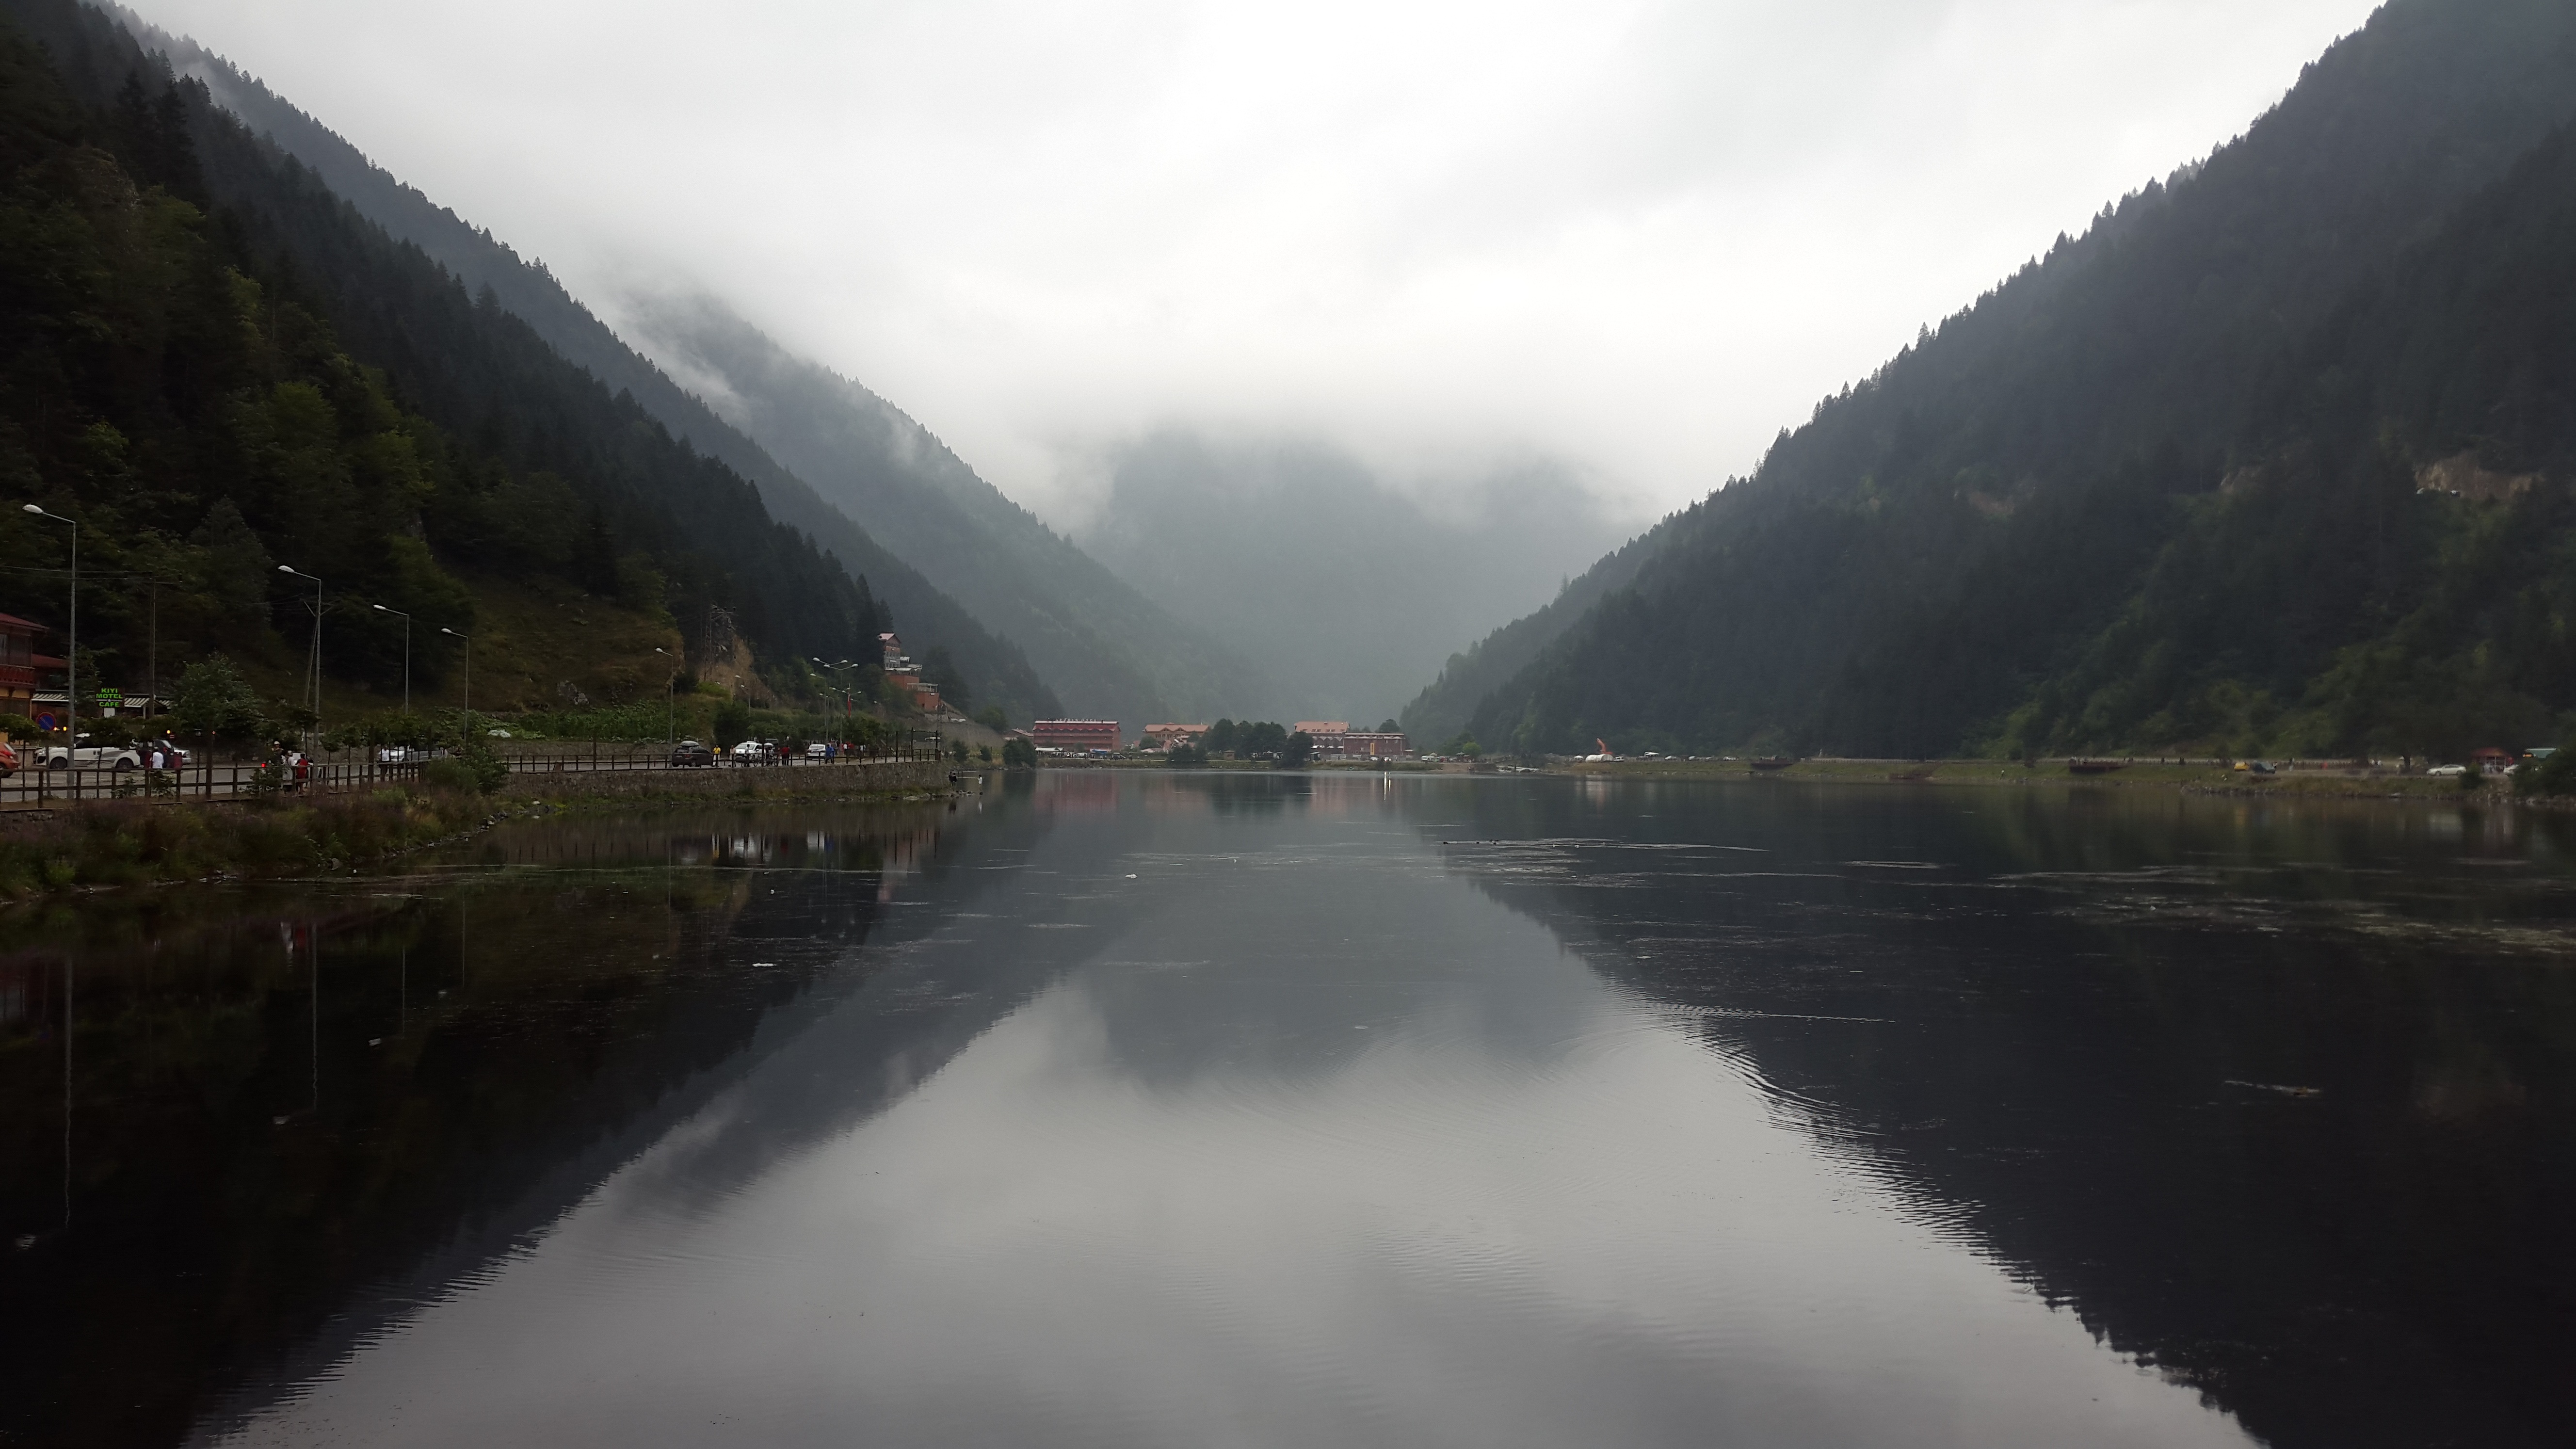
landscape, water, nature, forest, mountain, road, mist, tea, morning, lake, river, valley, mountain range, village, reflection, blue, fjord, reservoir, highland, waterway, clouds, turkey, composition, beautiful, loch, dd, natural turkey, greens, landform, black sea, trabzon, long lake, geographical feature, atmospheric phenomenon